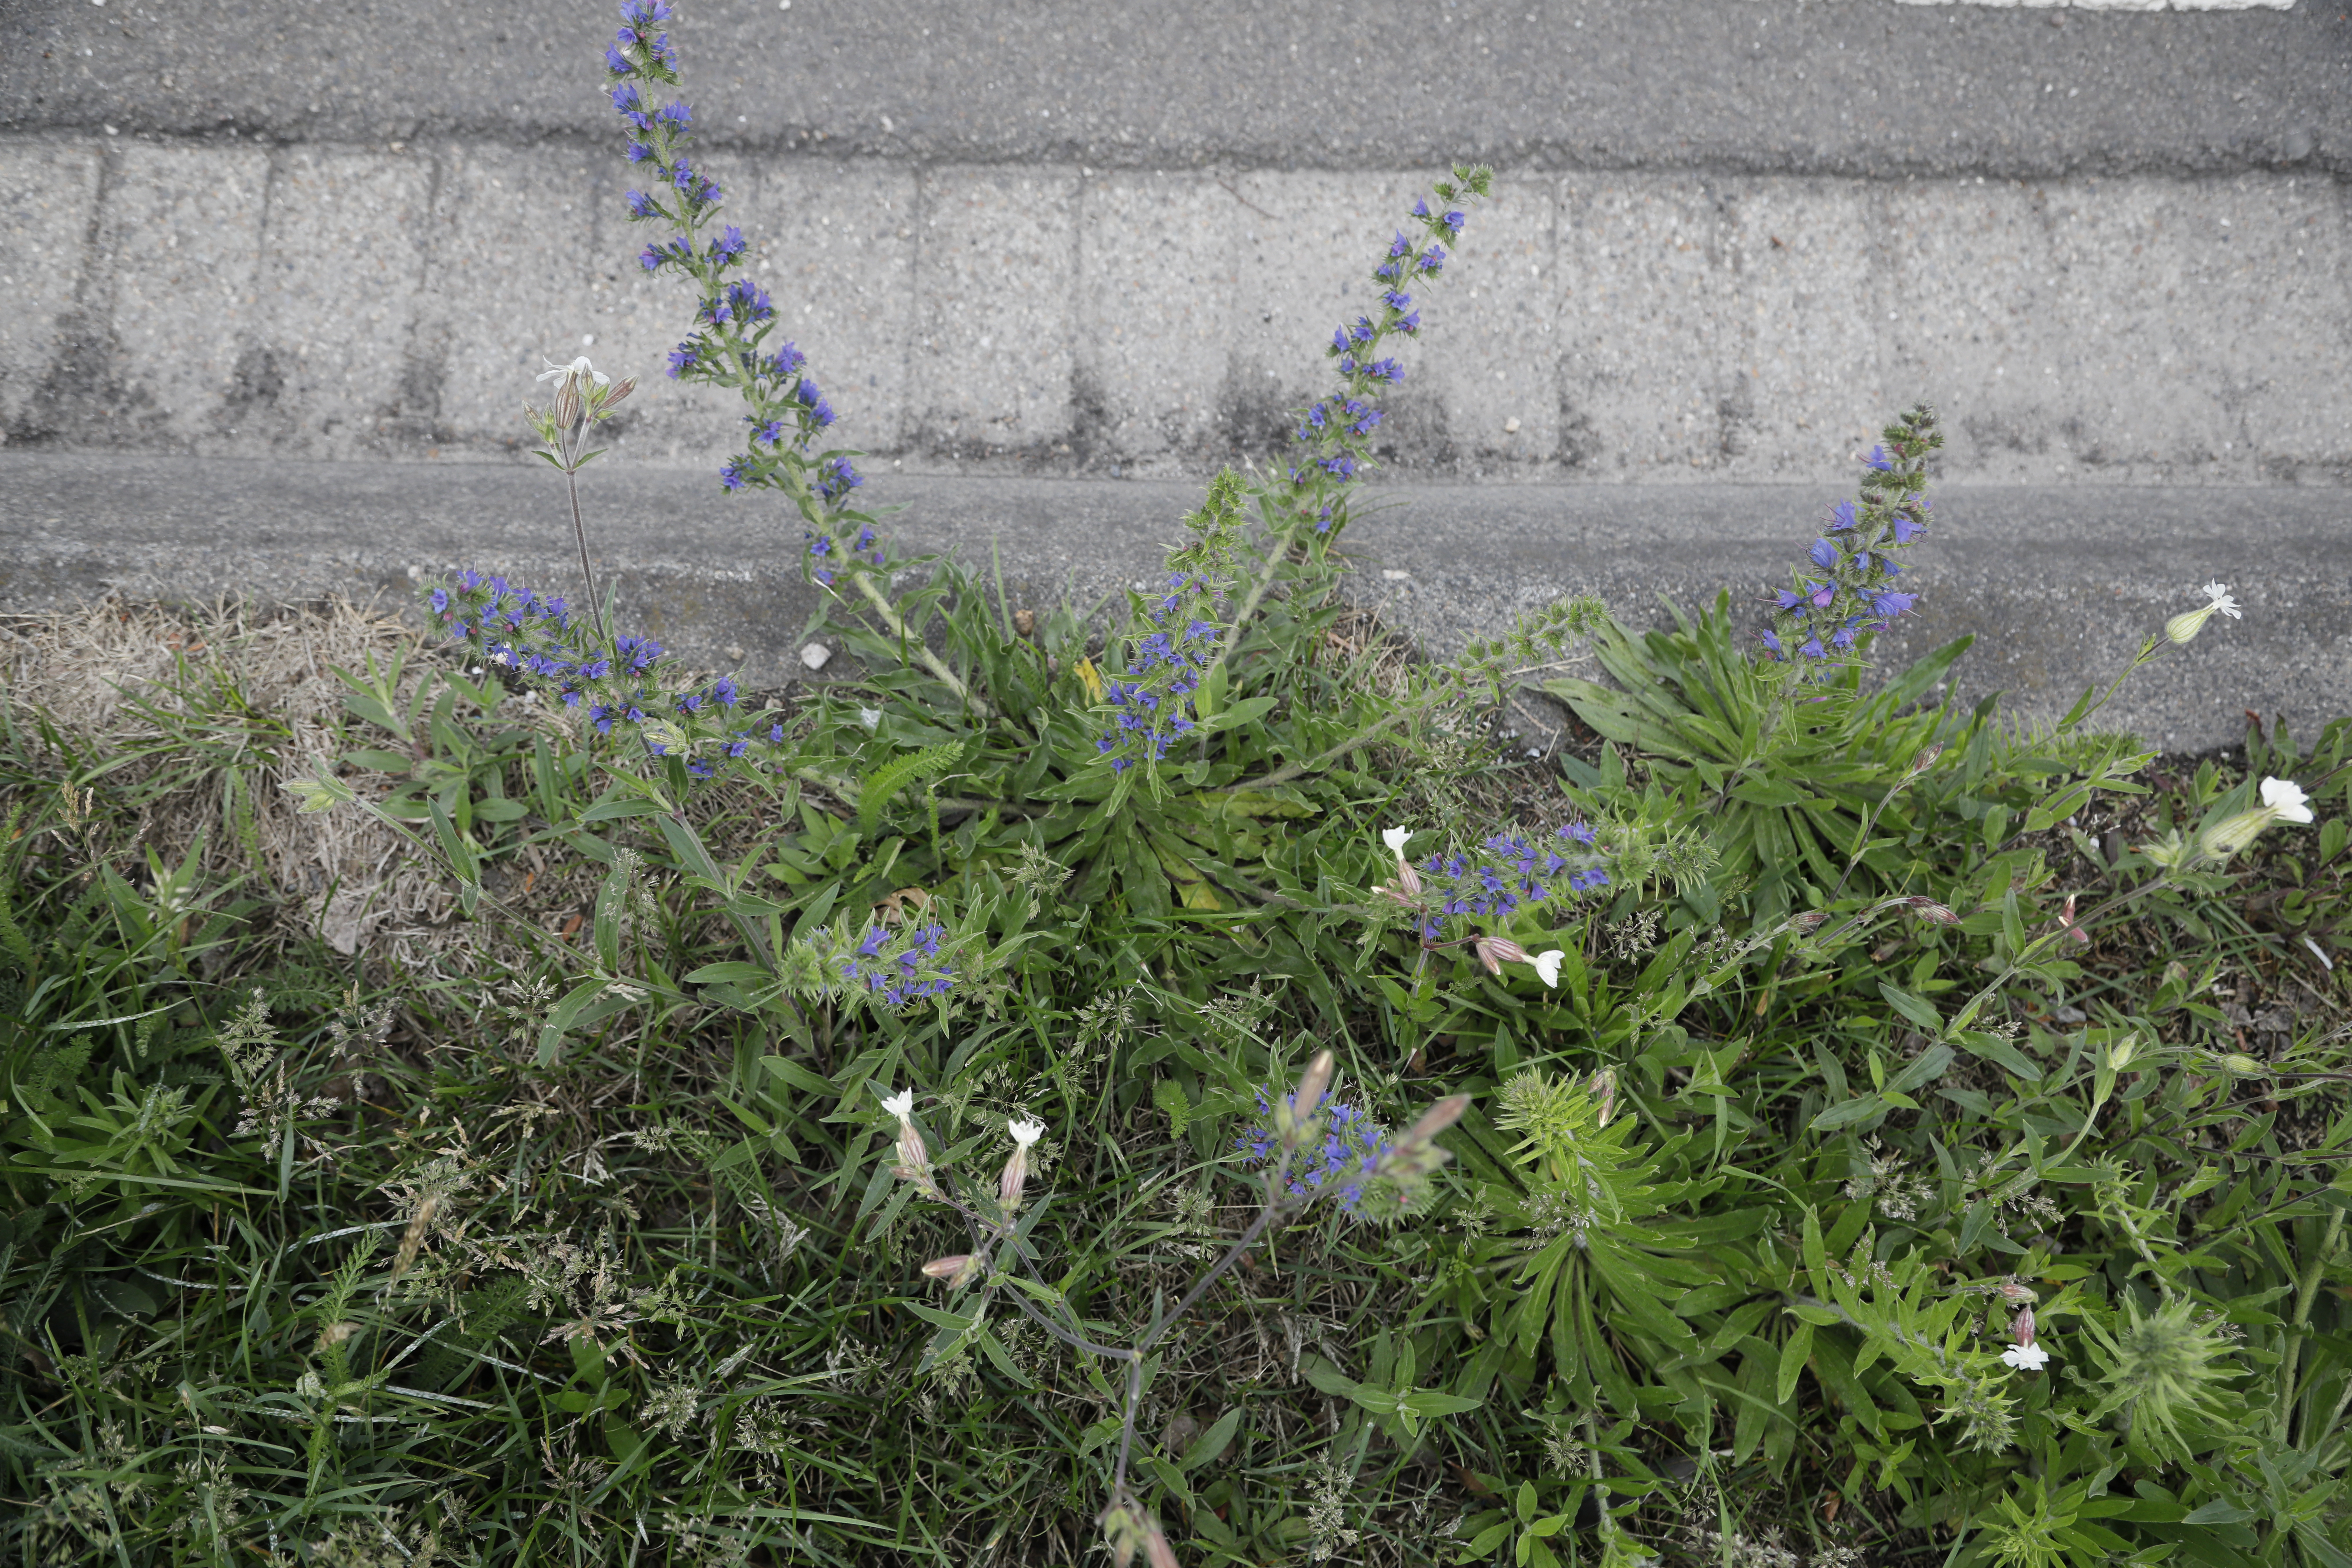
Plant species: Silene latifolia, Echium vulgare